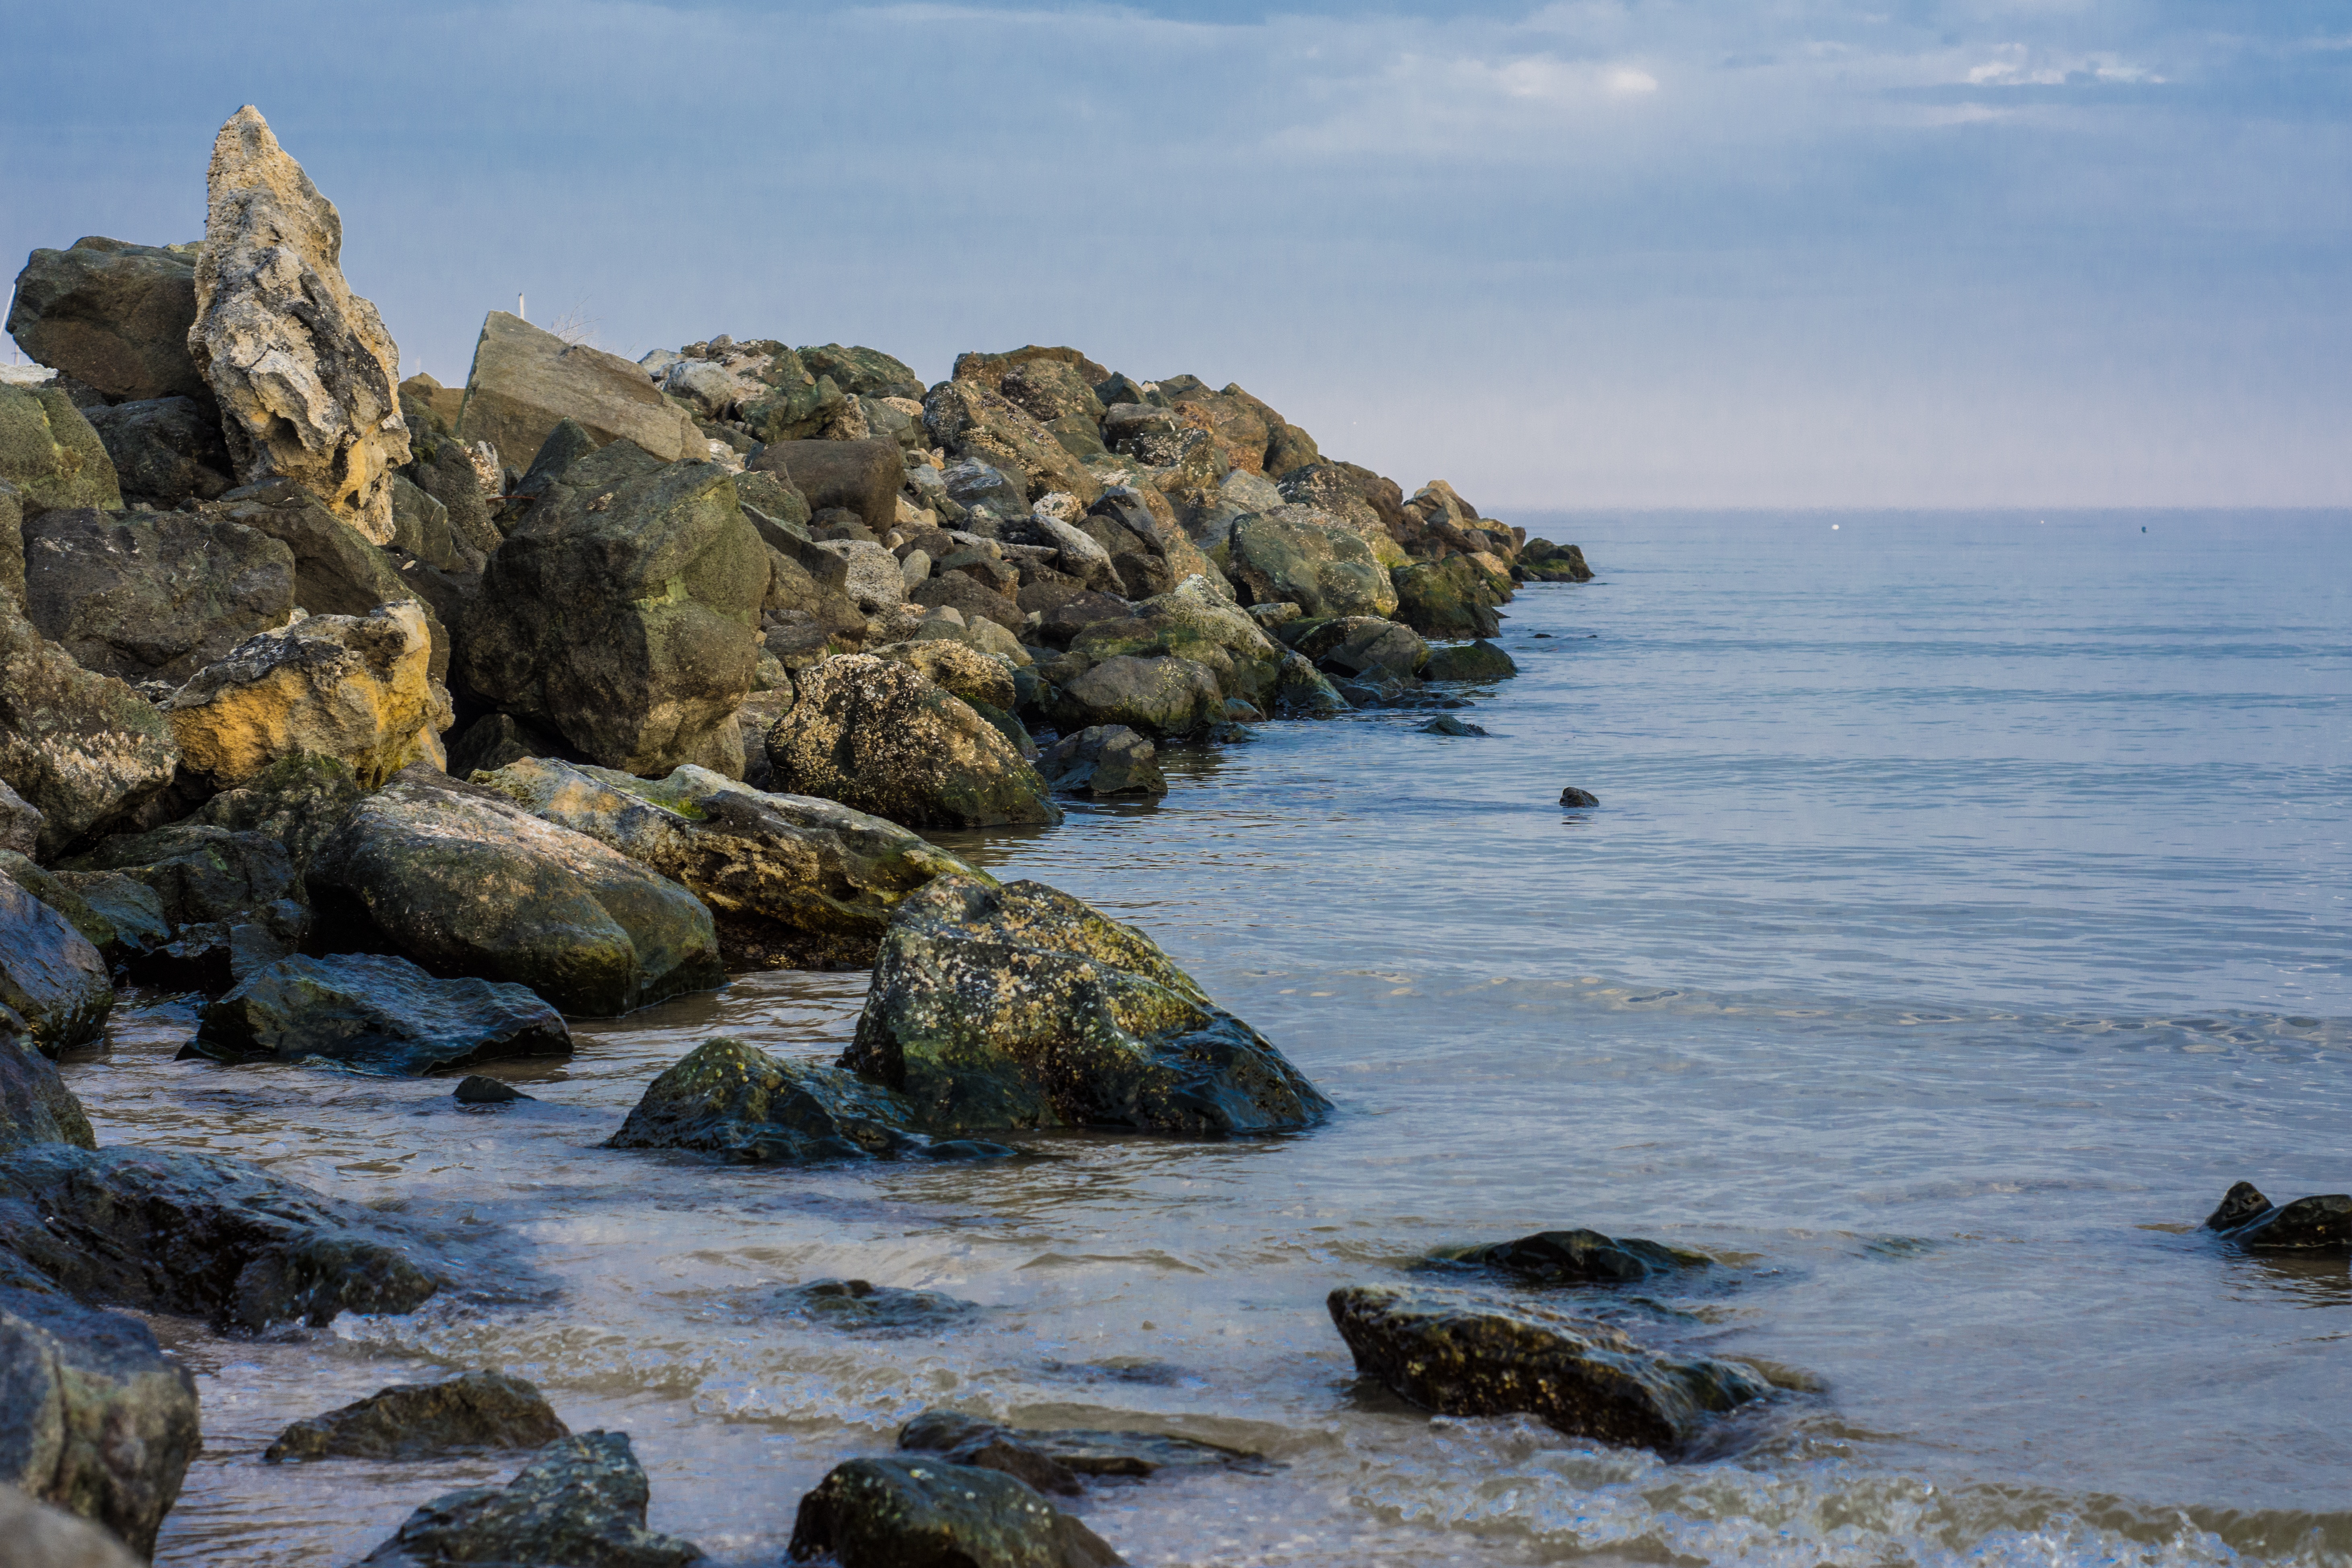
beach, landscape, sea, coast, water, outdoor, sand, rock, ocean, winter, sky, woman, shore, wave, vacation, tourist, travel, cliff, cove, autumn, holiday, bay, terrain, season, material, body of water, year, cape, bulgaria, primorsko, landform, geographical feature, wind wave